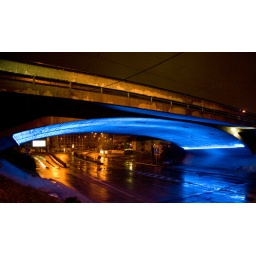
A tram bridge over Staromestska street